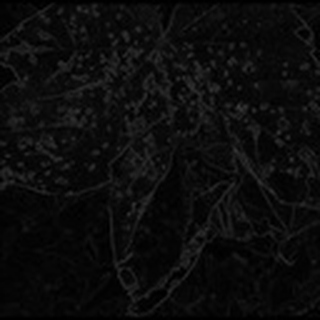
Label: cotton_bacterial_blight